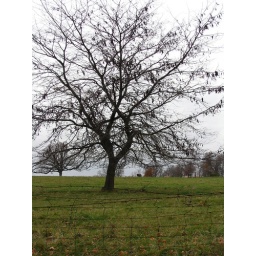
I found this tree in the fall in a field all by itself